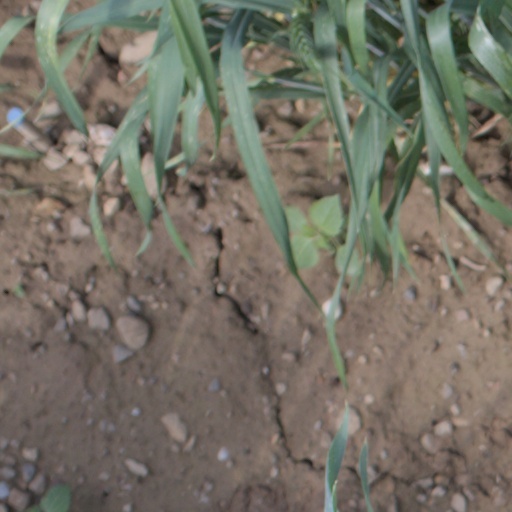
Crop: wheat